March4Women

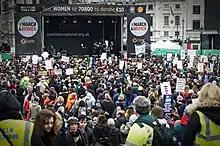
2018's March4Women

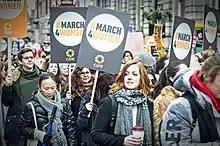
Attendees at the March (2018)

March4Women is a global movement and campaign for gender equality run by the international development charity CARE International. Since 2011, thousands of people have joined an annual march in central London held on or near International Women's Day on 8 March.